Brian Capron

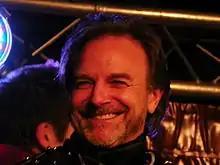
Capron in 2012

Brian Capron (born 11 February 1947) is an English actor who trained at the London Academy of Music and Dramatic Art. He first came to public attention through his role of the teacher Mr Stuart "Hoppy" Hopwood in "Grange Hill" from 1980 to 1983.